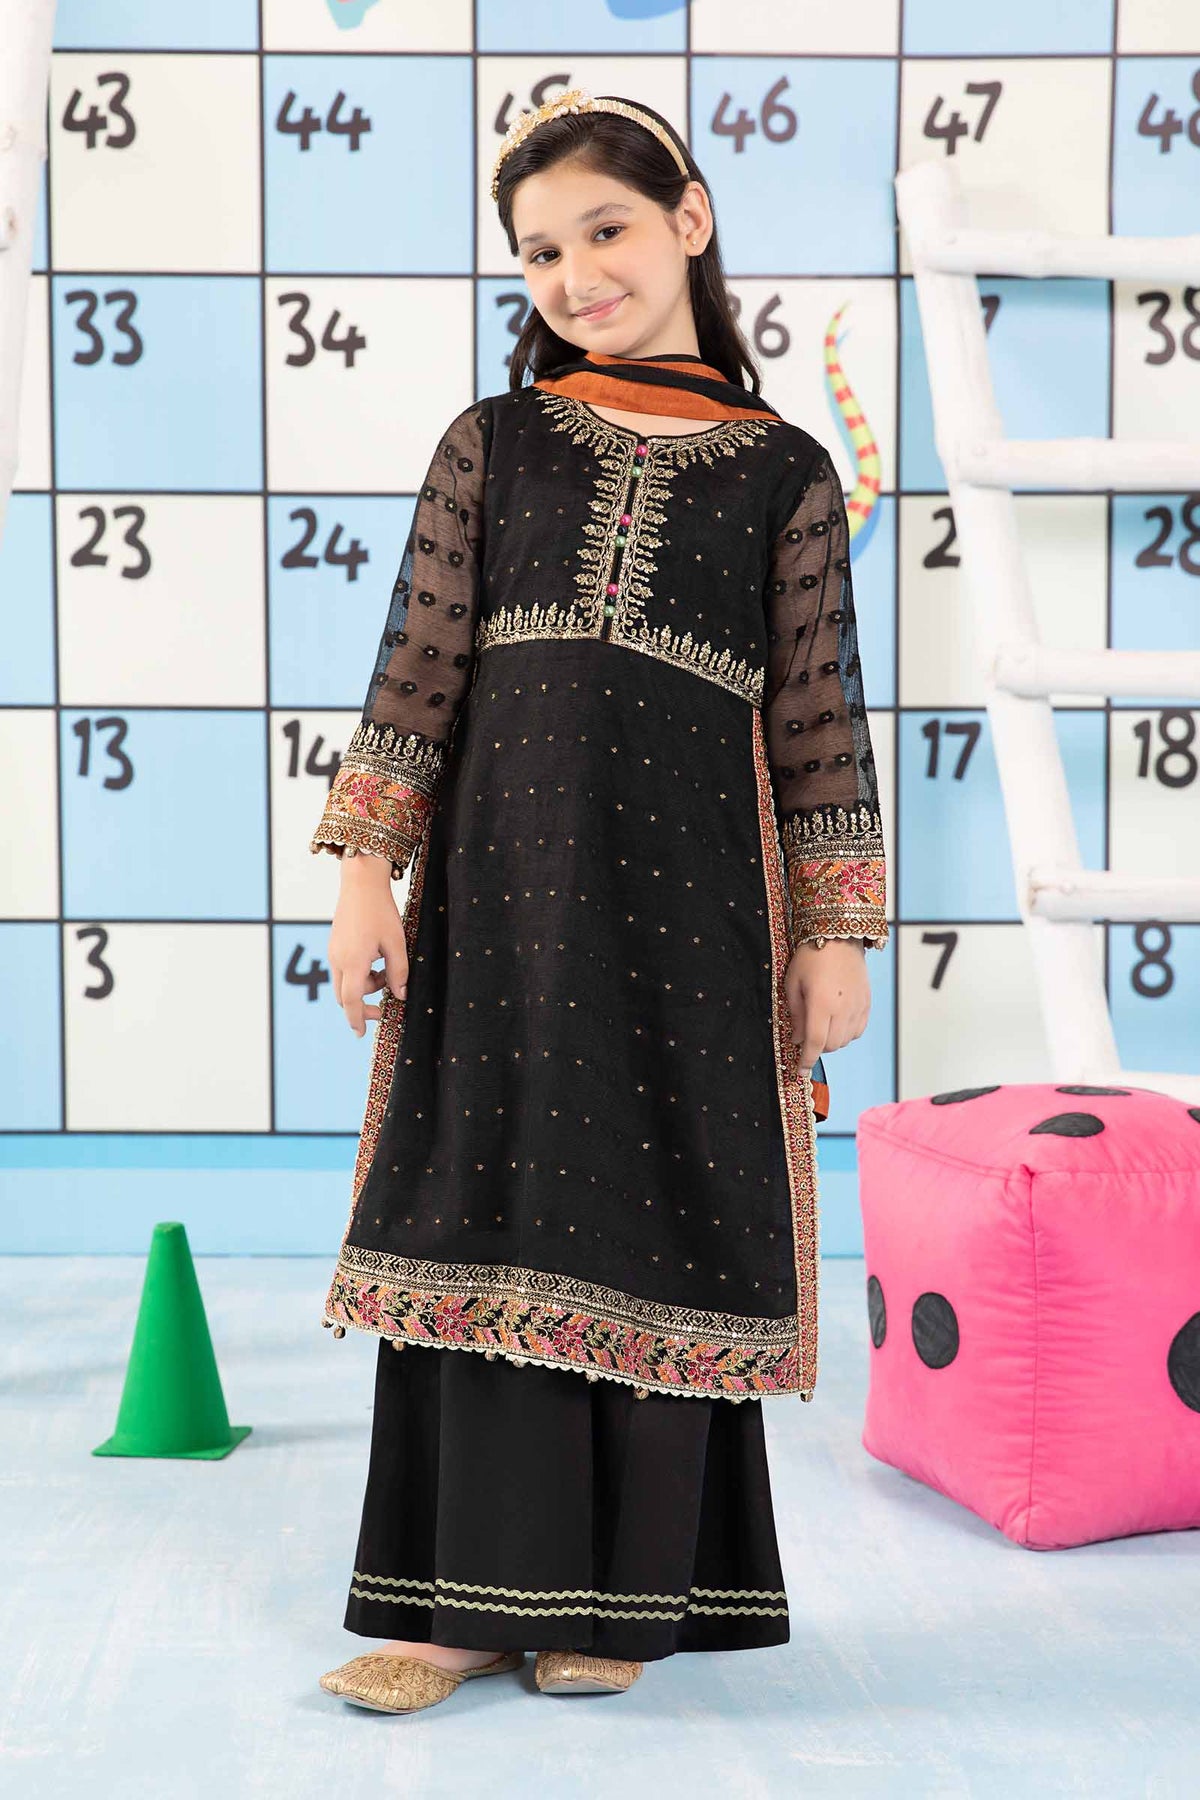
black kidswear dress